Vincent Manago

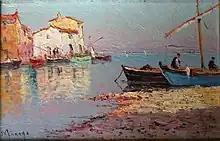
Vincent Manago - View of the port of Martigues, France

His work was shown at the Colonial exhibition of Marseille in 1922 and at the Paris Colonial Exposition in 1931.